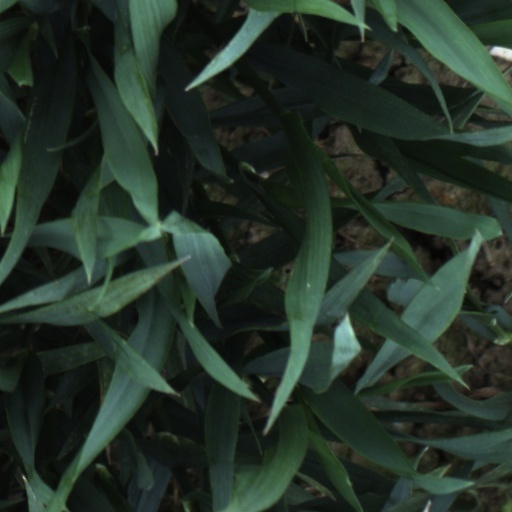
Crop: wheat